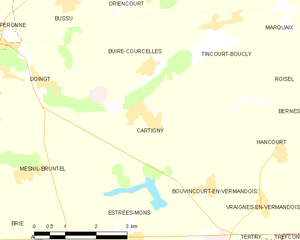
Carte des communes françaises Cartigny